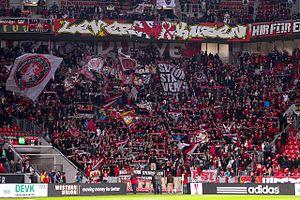
Le Bayer Leverkusen, version francophone raccourcie du Bayer 04 Leverkusen Fußball GmbH, est un club de football allemand fondé le 1ᵉʳ juillet 1904 et basé à Leverkusen. Depuis 1979, il évolue en 1. Bundesliga, la première division allemande de football.